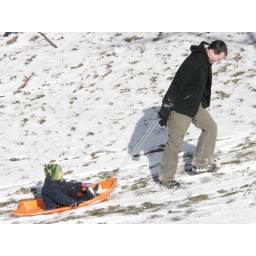
D did not see the point in walking up the hill when he could be pulled instead.